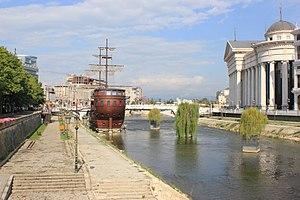
Le Vardar ou Axios est le plus long fleuve de la Macédoine géographique. Avec ses 388 km il traverse la République de Macédoine du Nord et le nord de la Grèce. La partie grecque du fleuve est longue de 87 km.